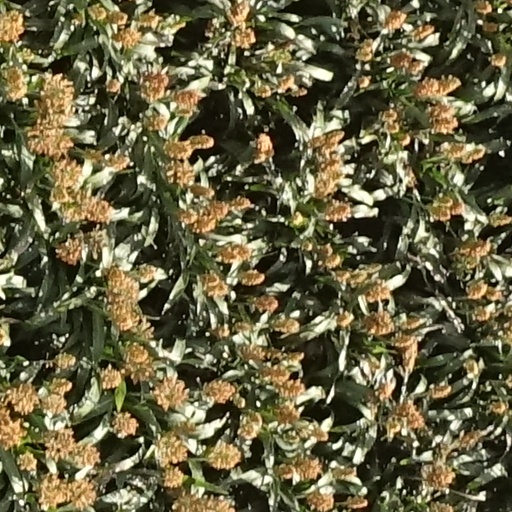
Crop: sorghum